Centreport Aqueduct

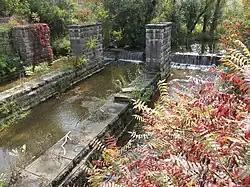

Centreport Aqueduct is a historic aqueduct located in the town of Brutus near Weedsport in Cayuga County, New York. The aqueduct was constructed in 1854-1857 as a part of the Weedsport section of the "Improved Erie Canal." The wood and stone aqueduct carried the Erie Canal over Cold Spring Brook near its juncture with North Brook. The aqueduct structure is approximately 125 feet in length, 125 feet in width, and 16 feet in height. Improvements were made to the aqueduct in 1895 as part of the "Nine Million Dollar Improvement." The aqueduct ceased being used after development of the New York State Barge Canal System in 1917. The aqueduct stone work is still intact and is the prime feature of a roadside park constructed by the New York State Department of Transportation in 1972 with the assistance of the Weedsport Lions Club.